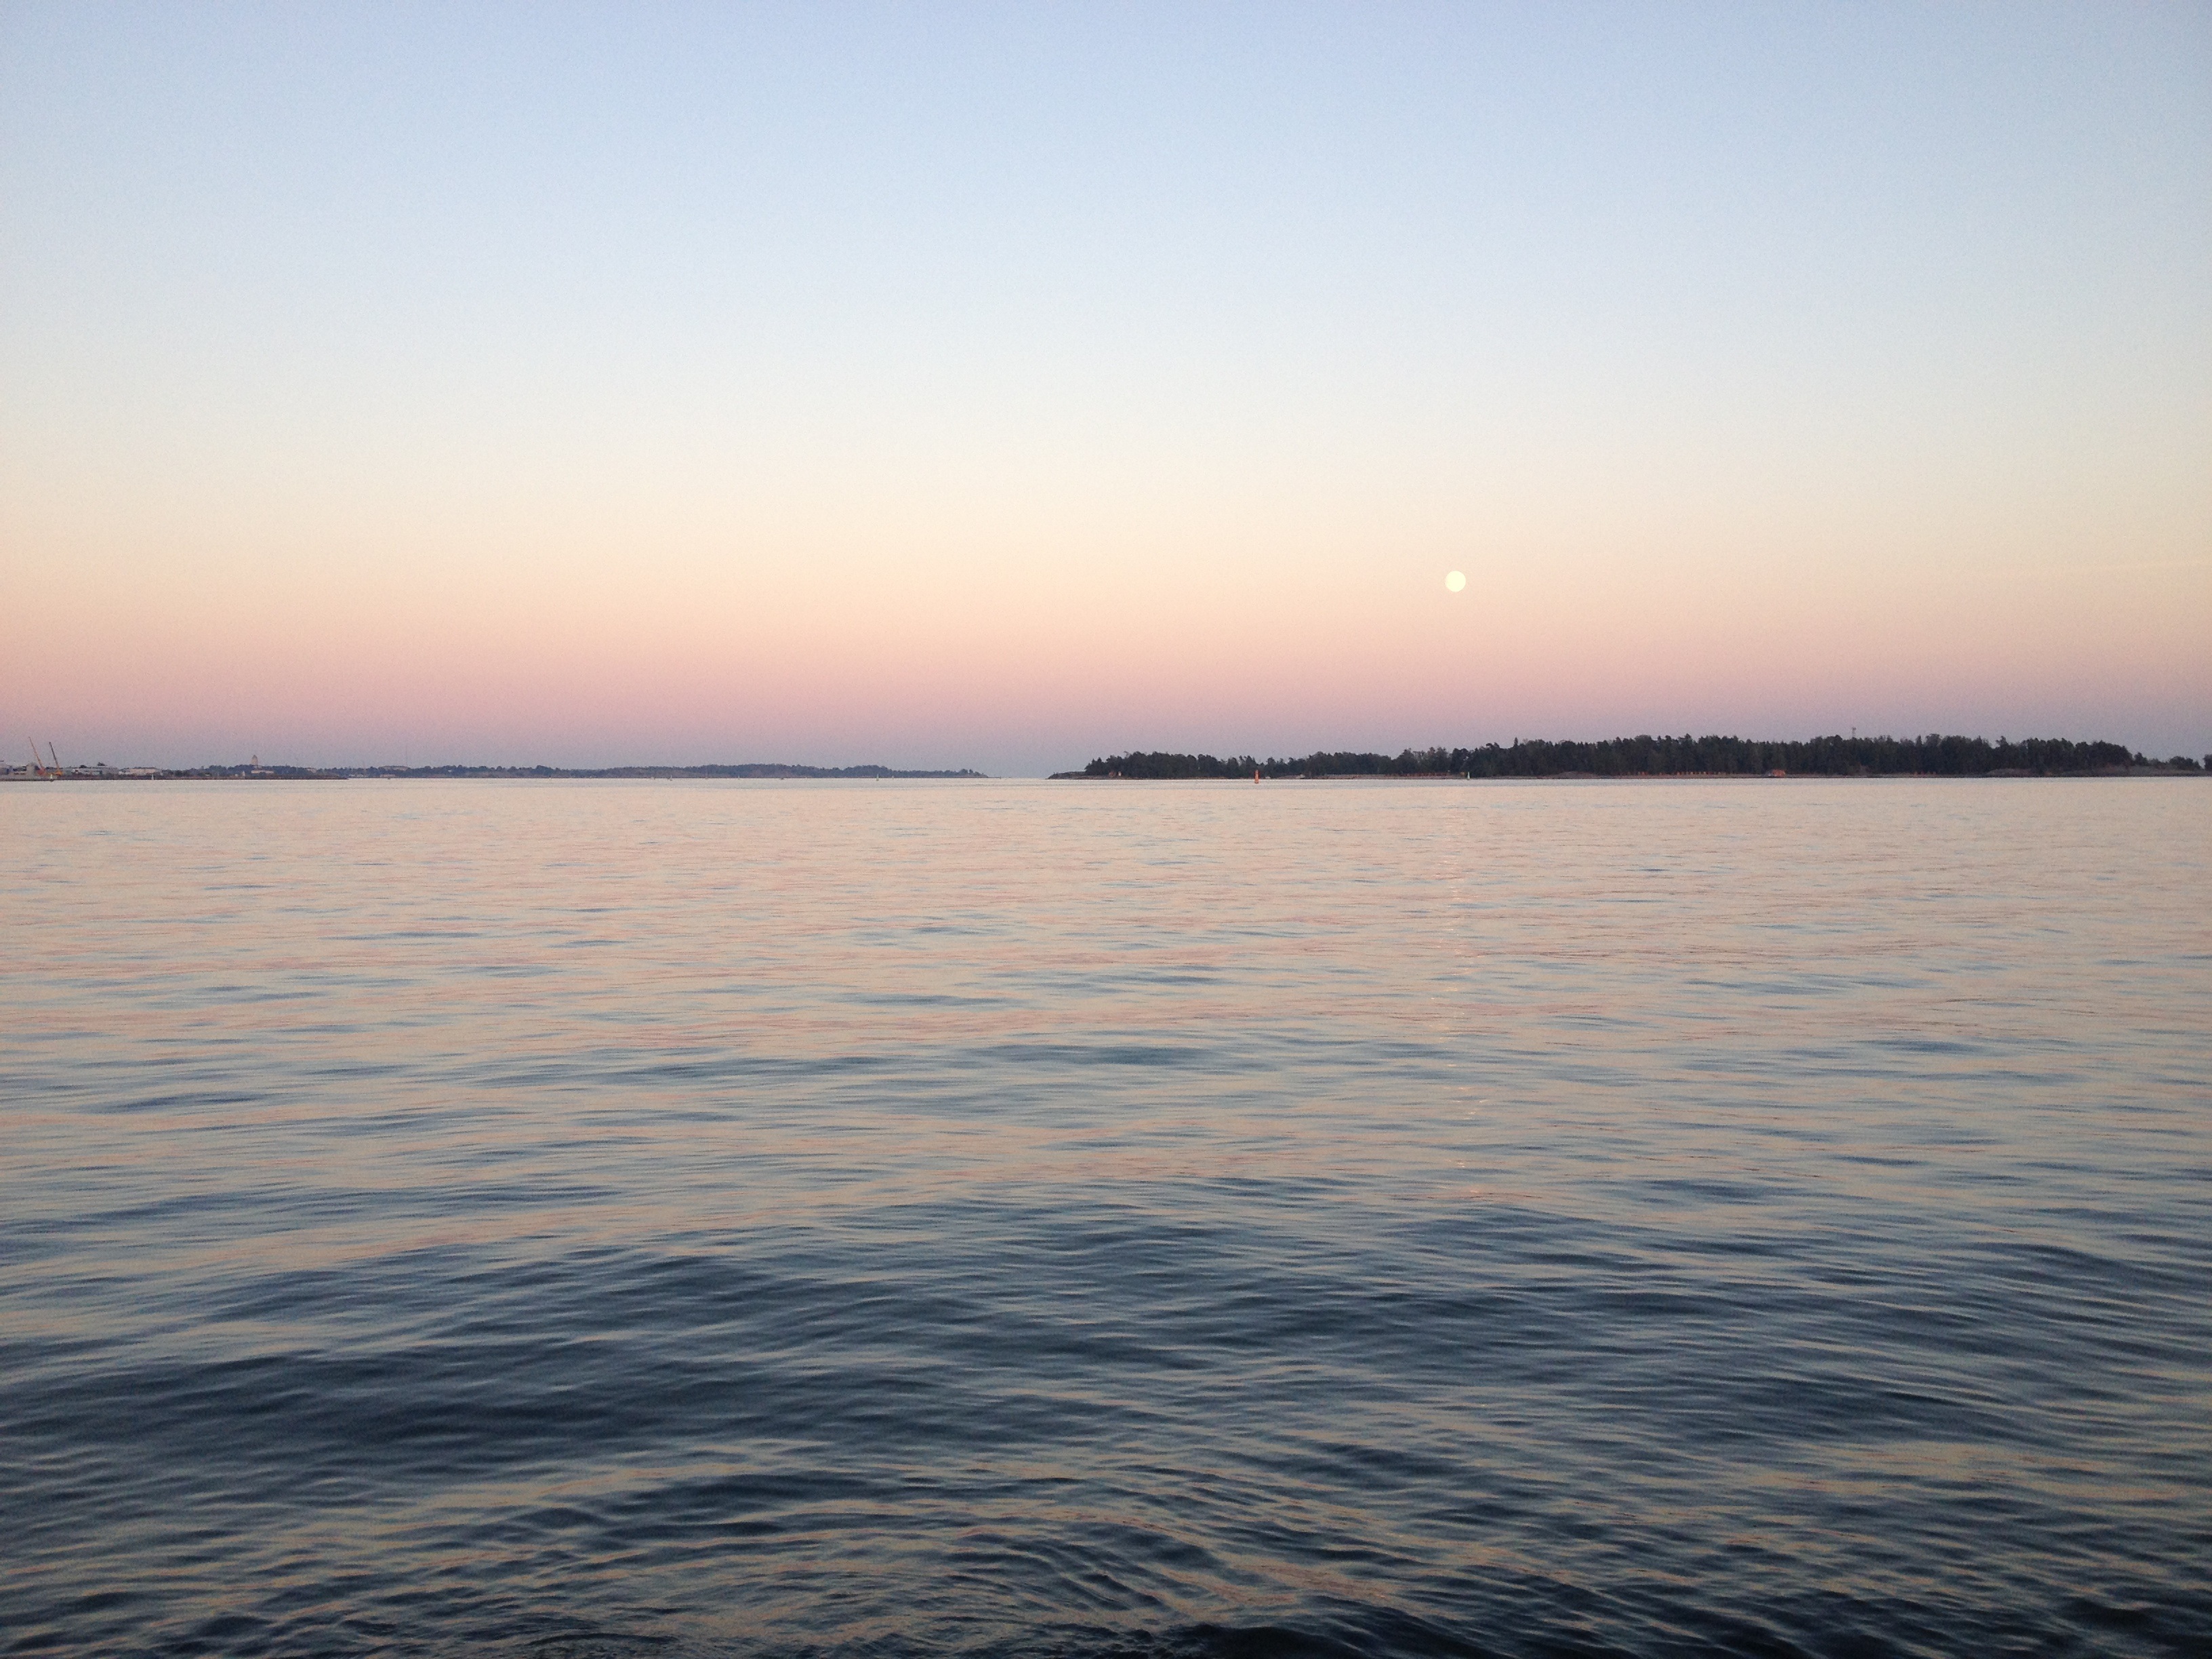
sea, ocean, horizon, sunrise, sunset, sunlight, morning, shore, lake, dawn, river, dusk, evening, reflection, vehicle, bay, channel, loch, atmospheric phenomenon